Arthur Blackburn

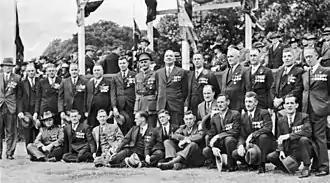
a group black and white photograph of males wearing suits and medals

Blackburn was transferred from the 43rd Battalion to the 23rd Light Horse Regiment on 1 July 1928. In September and October 1928, Blackburn helped raise a volunteer force which was used to protect non-union labour in an industrial dispute on the wharves at Port Adelaide and Outer Harbor. Initially called the "Essential Services Maintenance Volunteers" (ESMV) then the "Citizen's Defence Brigade", the men of this organisation, armed with government-issued rifles and bayonets, were deployed by the South Australia Police to intervene in the dispute between union and non-union labour on the docks. There was no fighting between the force and the strikers, and the dispute was resolved by early October.